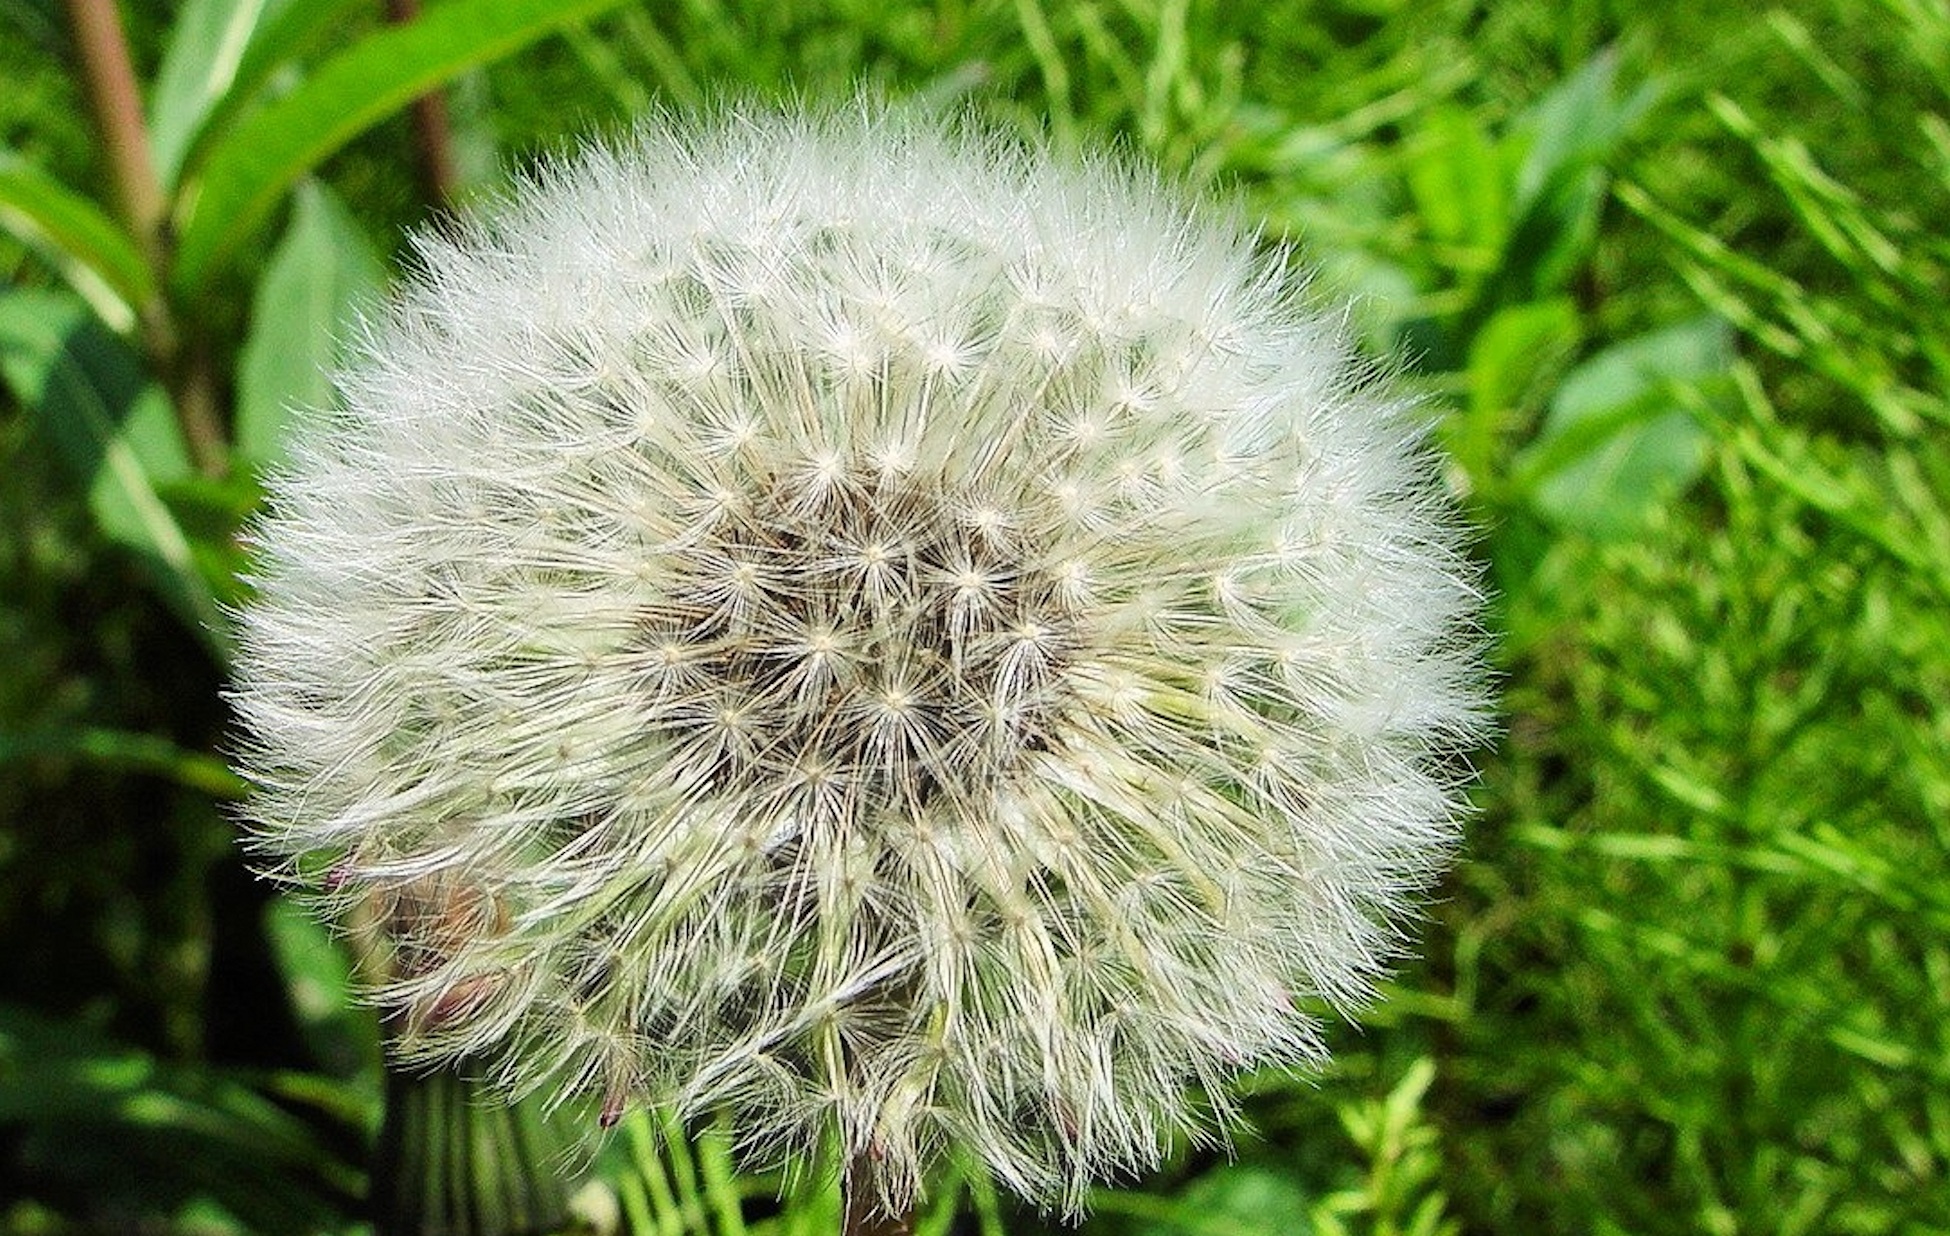
nature, grass, blossom, plant, white, field, meadow, dandelion, flower, bloom, summer, environment, pollen, spring, green, macro, grow, natural, botany, environmental, garden, flora, season, life, wildflower, weed, close up, seeds, outdoors, earth, gardening, growing, thistle, macro photography, flowering plant, daisy family, plant stem, land plant